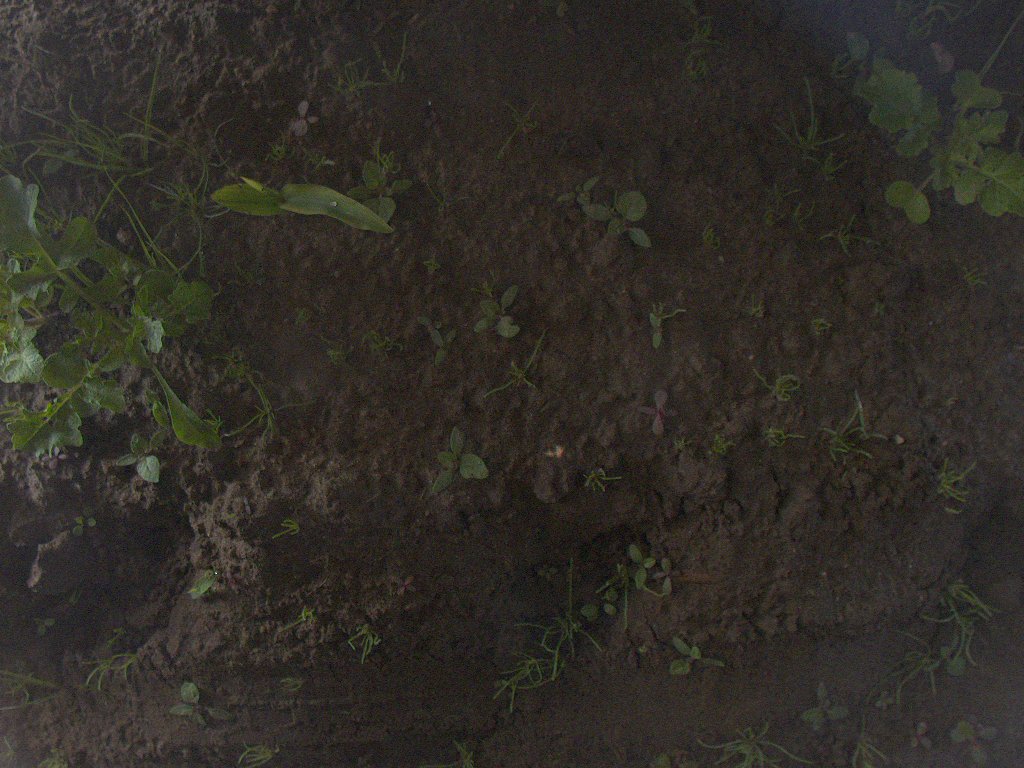
Crop: maize
Objects: maize, stem_maize